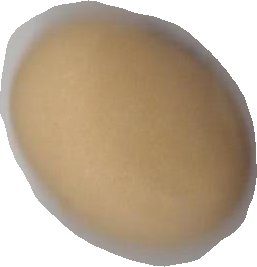
Variety: Anjasmoro